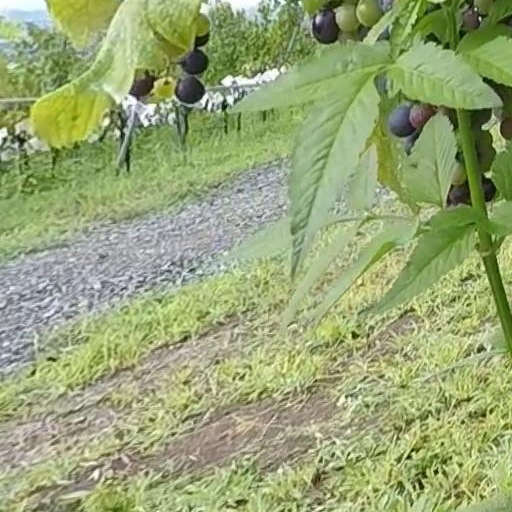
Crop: grape